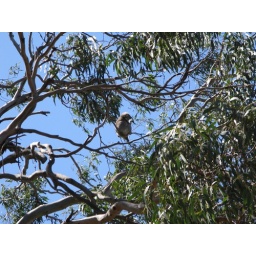
Koala in a tree along the Great Ocean Road, southwest of Melbourne, Australia, along the coast of Bass Strait and the Southern Ocean